Novi Sad raid

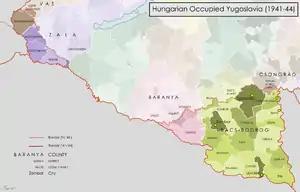
map of the occupied territories and their subdivisions under Hungarian rule.

Germany, Italy and Hungary invaded Yugoslavia on 6 April 1941, in response to a coup d'état that deposed the country's regent, Paul, and hastened the ascent of his underage cousin, Peter to the throne. The country was overrun in less than two weeks, occupied and partitioned among its neighbours. The area that constitutes the present-day province of Vojvodina, in northern Serbia, was divided between Germany, Hungary and the Axis puppet state known as the Independent State of Croatia (NDH), which was established shortly after the invasion. The Germans assumed direct control of the Banat, which became an autonomous district of the German-occupied territory of Serbia, primarily to satisfy the demands of the region's sizeable ethnic German ("Volksdeutsche") population. The Croatians occupied Syrmia and incorporated it into the NDH, stopping just short of Belgrade. The Hungarians occupied Bačka, which had been a part of Hungary until the Treaty of Trianon of 1920, when it was incorporated into the newly formed Kingdom of Serbs, Croats and Slovenes (later Yugoslavia). A large number of Hungarians and ethnic Germans had remained in the areas despite the cession. Hungarian-occupied Bačka consisted of that part of the former Danube Banovina once bounded by the Hungarian–Yugoslav border to the north, the Danube to the south and west, and the Tisza to the east. The total area of Hungarian-occupied Bačka was .